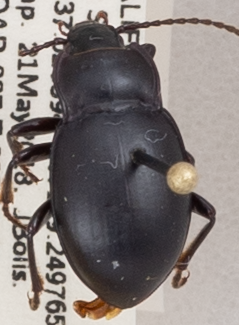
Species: Metrius contractus
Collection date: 2018-05-21
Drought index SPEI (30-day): -0.932
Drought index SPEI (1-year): -0.376
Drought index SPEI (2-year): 0.8